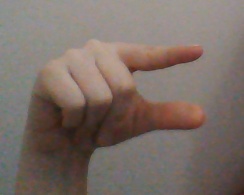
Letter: dal